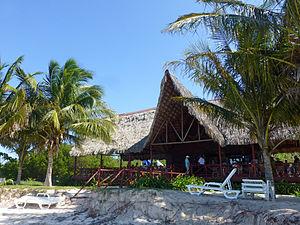
restaurant de l'île de Cayo Jutías (Cuba) en 2005
Cayo Jutías est une petite île cubaine de l'archipel des Colorados. Elle est située dans le golfe du Mexique, à l'extrémité occidentale du pays, et rattachée administrativement à la municipalité de Minas de Matahambre dans la province de Pinar del Río. Ses plages désertes de sable blanc en font une destination touristique très prisée. On y accède par un pont-jetée.
Liste des îles de Cuba.